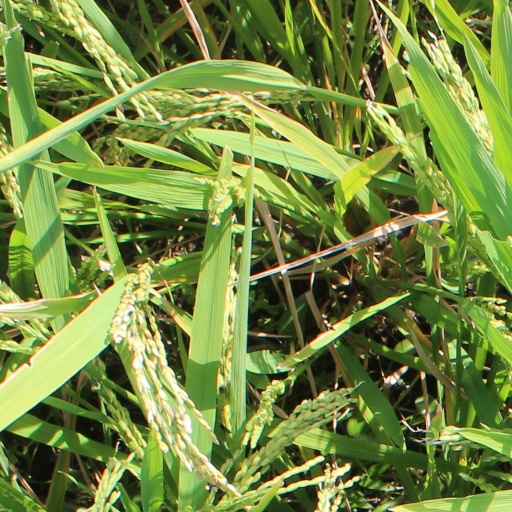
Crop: rice